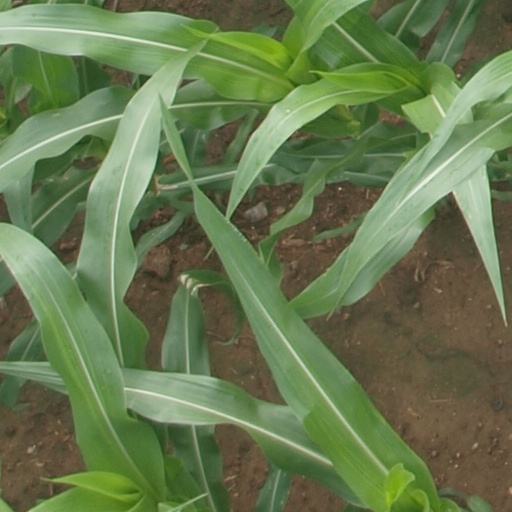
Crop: maize; corn